Logothetes tou genikou

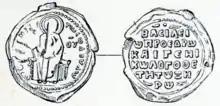
Seal of the and Basil Xeros (11th/12th centuries)

The was responsible for general taxation and revenue, and also served as a court for financial cases. As such, it broadly fulfilled the tasks of the earlier , although it was mostly derived from the "general department" of the praetorian prefecture. The first attested , the monk Theodotos, is mentioned in 692, but the post may have been instituted as early as 626. The bureau of the and its logothete remained one of the chief ministries for the entire middle Byzantine period (7th–12th centuries), with the 899 "Klētorologion" of Philotheos recording the position as ranking 33rd in the imperial hierarchy. During the Komnenian period, its importance declined, but recovered under the Angeloi. Following the sack of Constantinople in 1204 and the dissolution of the Byzantine Empire, the office of the was retained as a purely honorary title by the successor state of Nicaea and the restored Palaiologan Empire after 1261.